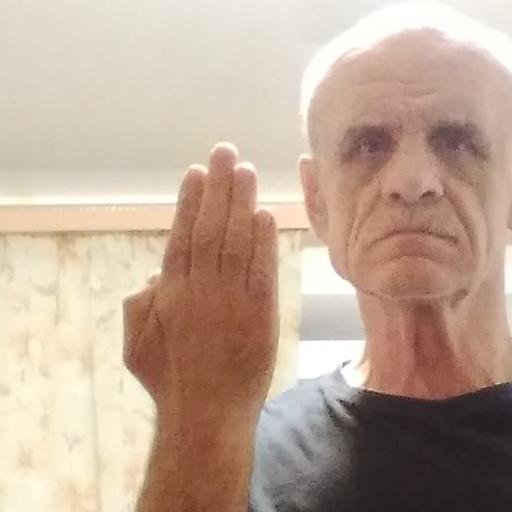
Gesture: stop_inverted